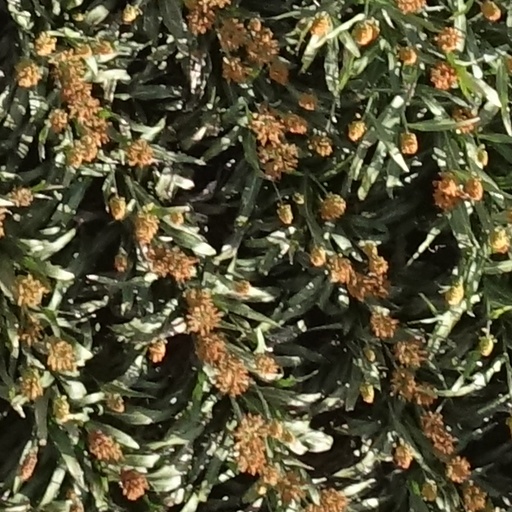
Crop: sorghum